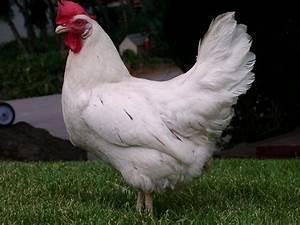
chicken